2021–22 NCAA Division I men's ice hockey season

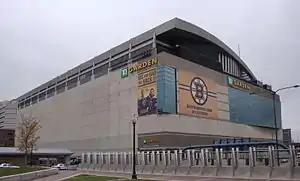
TD Garden in Boston, Massachusetts hosted the 2022 Frozen Four

The 2021–22 NCAA Division I men's ice hockey season began on October 2, 2021, and concluded with the NCAA championship on April 9, 2022. This was the 74th season in which an NCAA ice hockey championship was held, and was US college hockey's 128th year overall.